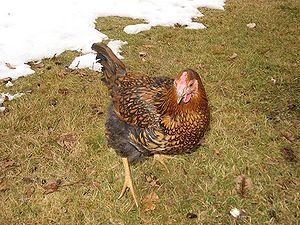
Wyandotter / Galerie
Wyandotter er en hønserace, der stammer fra USA. Racen findes i et utal af farvevariationer, og har grundet dens særprægede fjerdragt og rimelige produktions egenskaber tidligere været en populær og ganske almindelige høne. Dens udbredelse, skyldes måske også at den mange steder karakteriseres som værende en god begynder fugl, med et roligt gemyt. Til at fremavle racen er der gjort brug af flere racer, bl.a. den lille Sebright, hvilket ses på farvetegningen, og flere af de storre asiatiske racer, som: Chittagong, Brahma, Kochin, samt Hamborgeren. Tidligere har den været kendt som en glimrende ruger, men i dag svinger dette dog noget fra stamme til stamme.